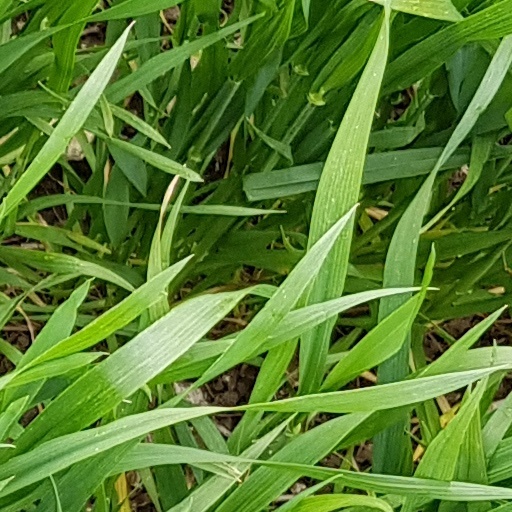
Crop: wheat